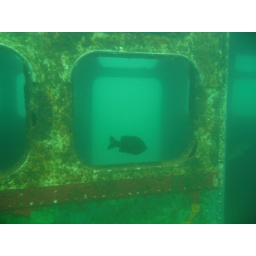
A fish swimming inside the CAT bus in the Fantasy Lake dive quarry